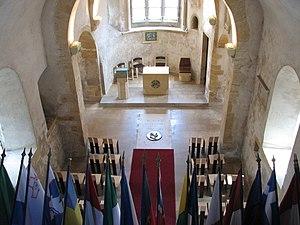
Eglise Saint-Quentin à Scy-Chazelles (près de Metz, France) avec la tombe de Robert Schuman et tous les drapeaux de l'Union européenne
L’église Saint-Quentin est une église fortifiée datant du XIIᵉ siècle située dans la commune de Scy-Chazelles, dans la banlieue de Metz. Elle est le lieu de sépulture de Robert Schuman, l’un des pères fondateurs de la construction européenne.